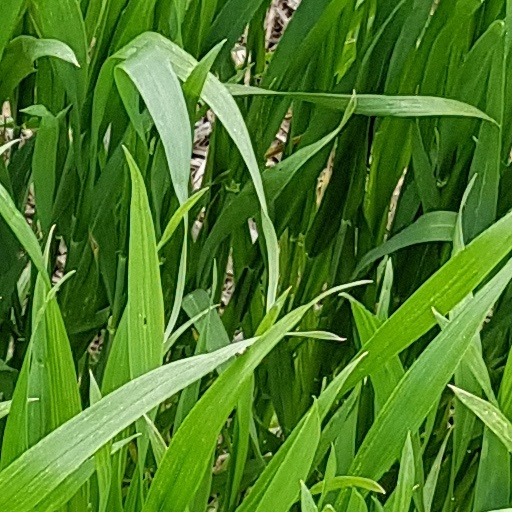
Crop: wheat